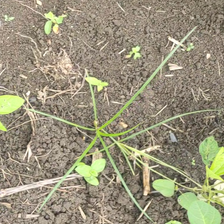
Weed species: Digitaria_SP_(Digitaria Sanguinalis )